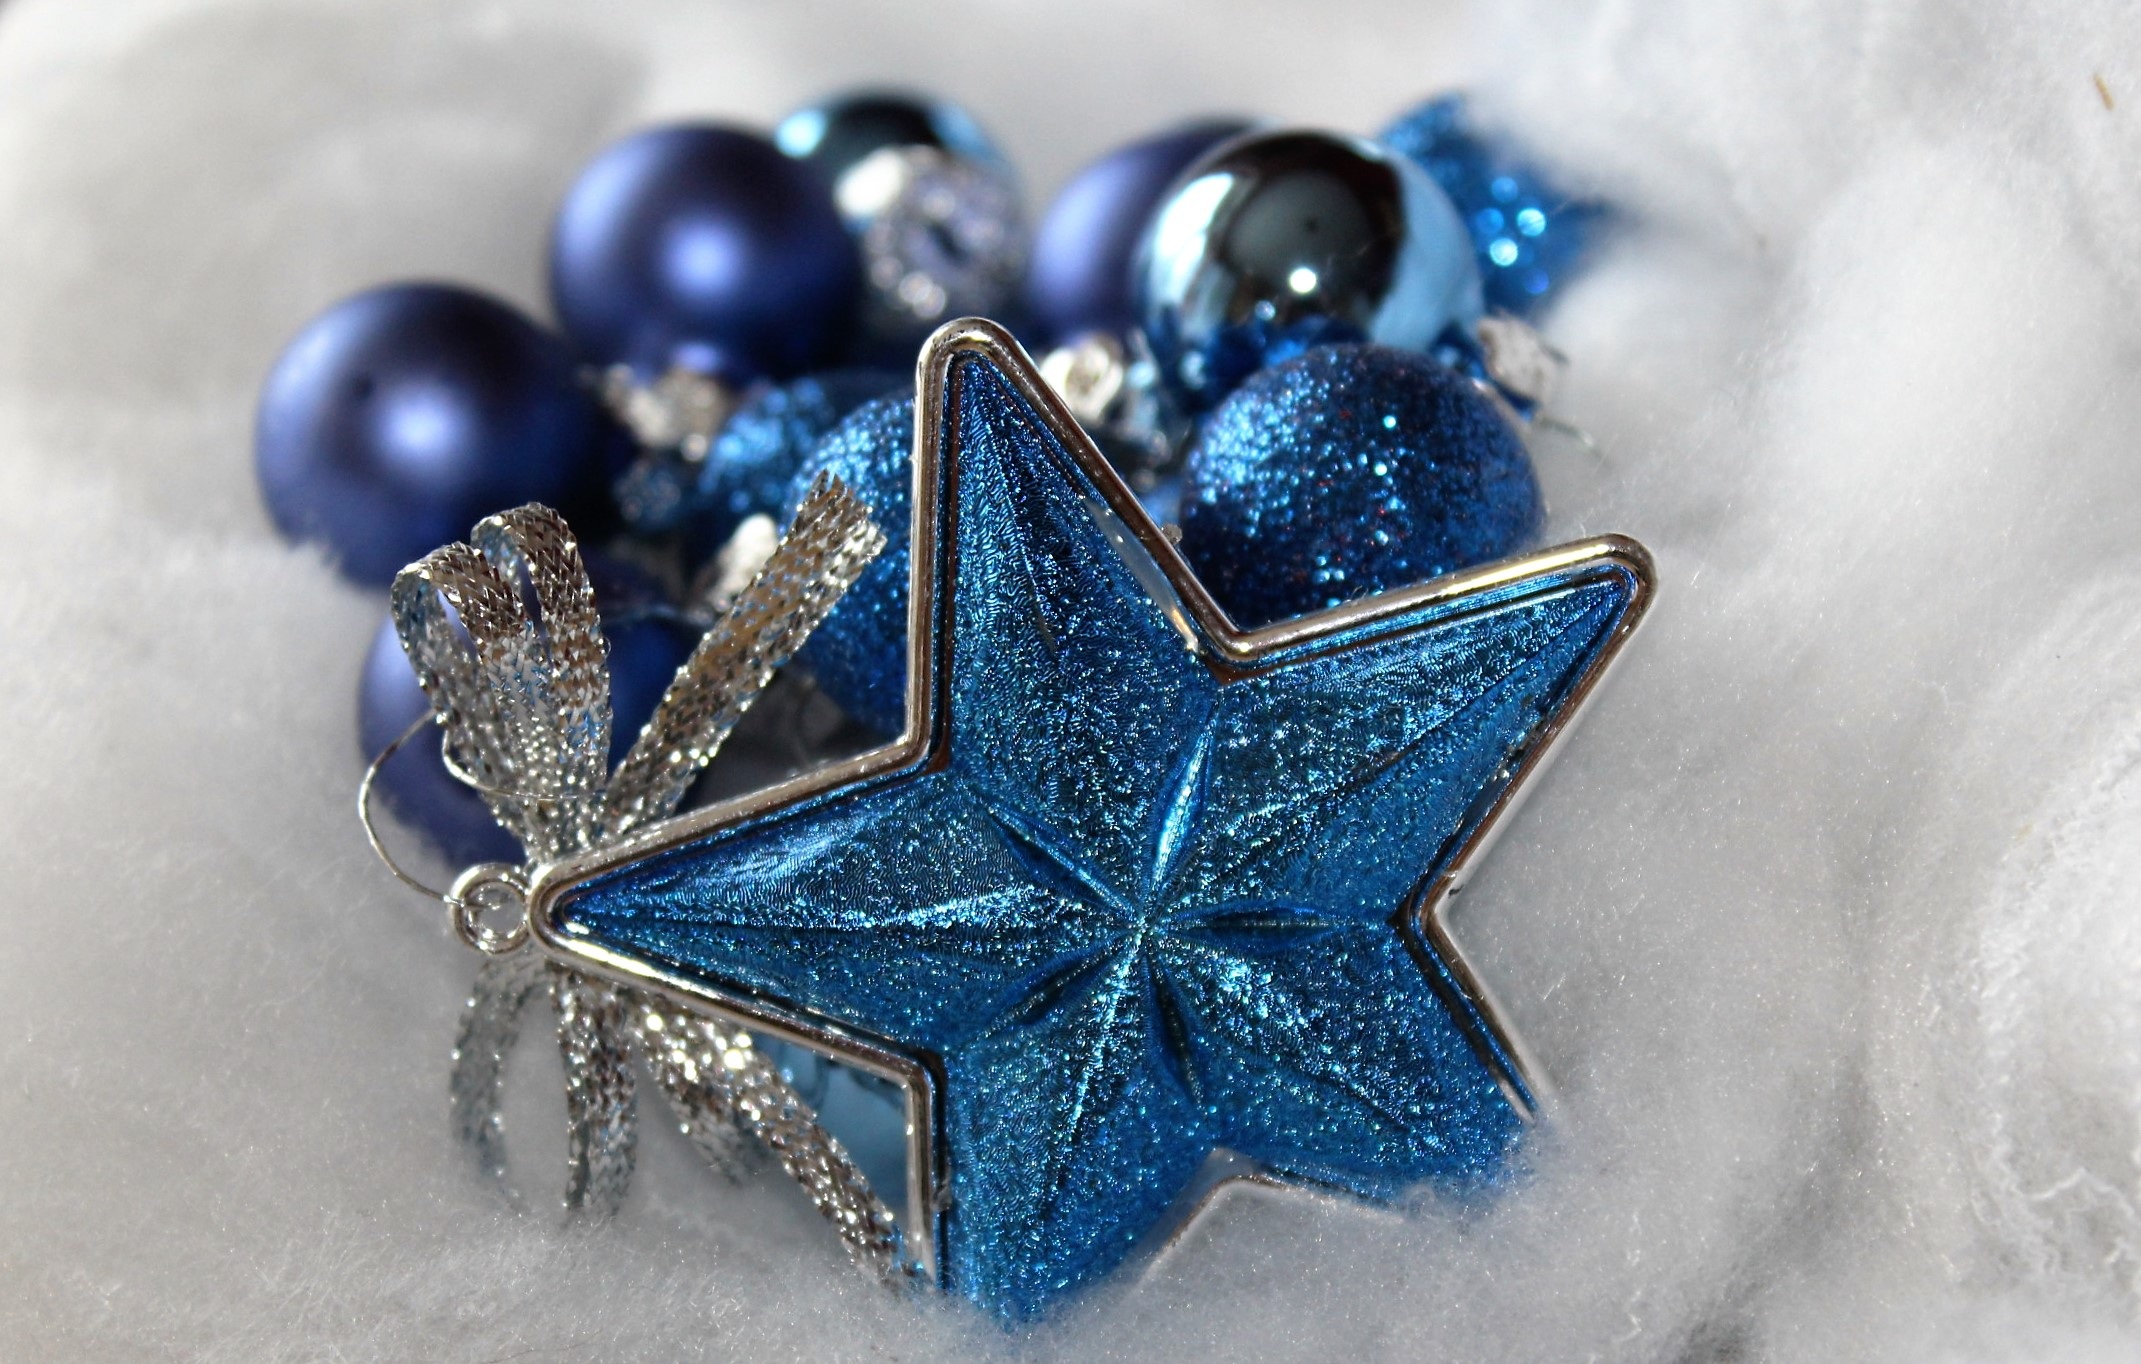
star, decoration, blue, bead, christmas, background image, advent, jewellery, background, ornate, poinsettia, christmas greeting, fashion accessory